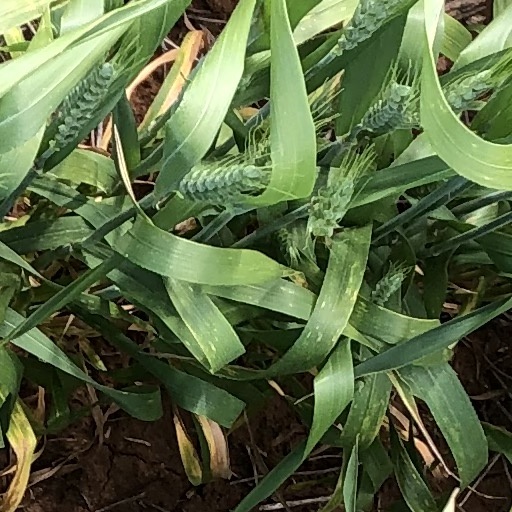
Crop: wheat